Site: brandenburg
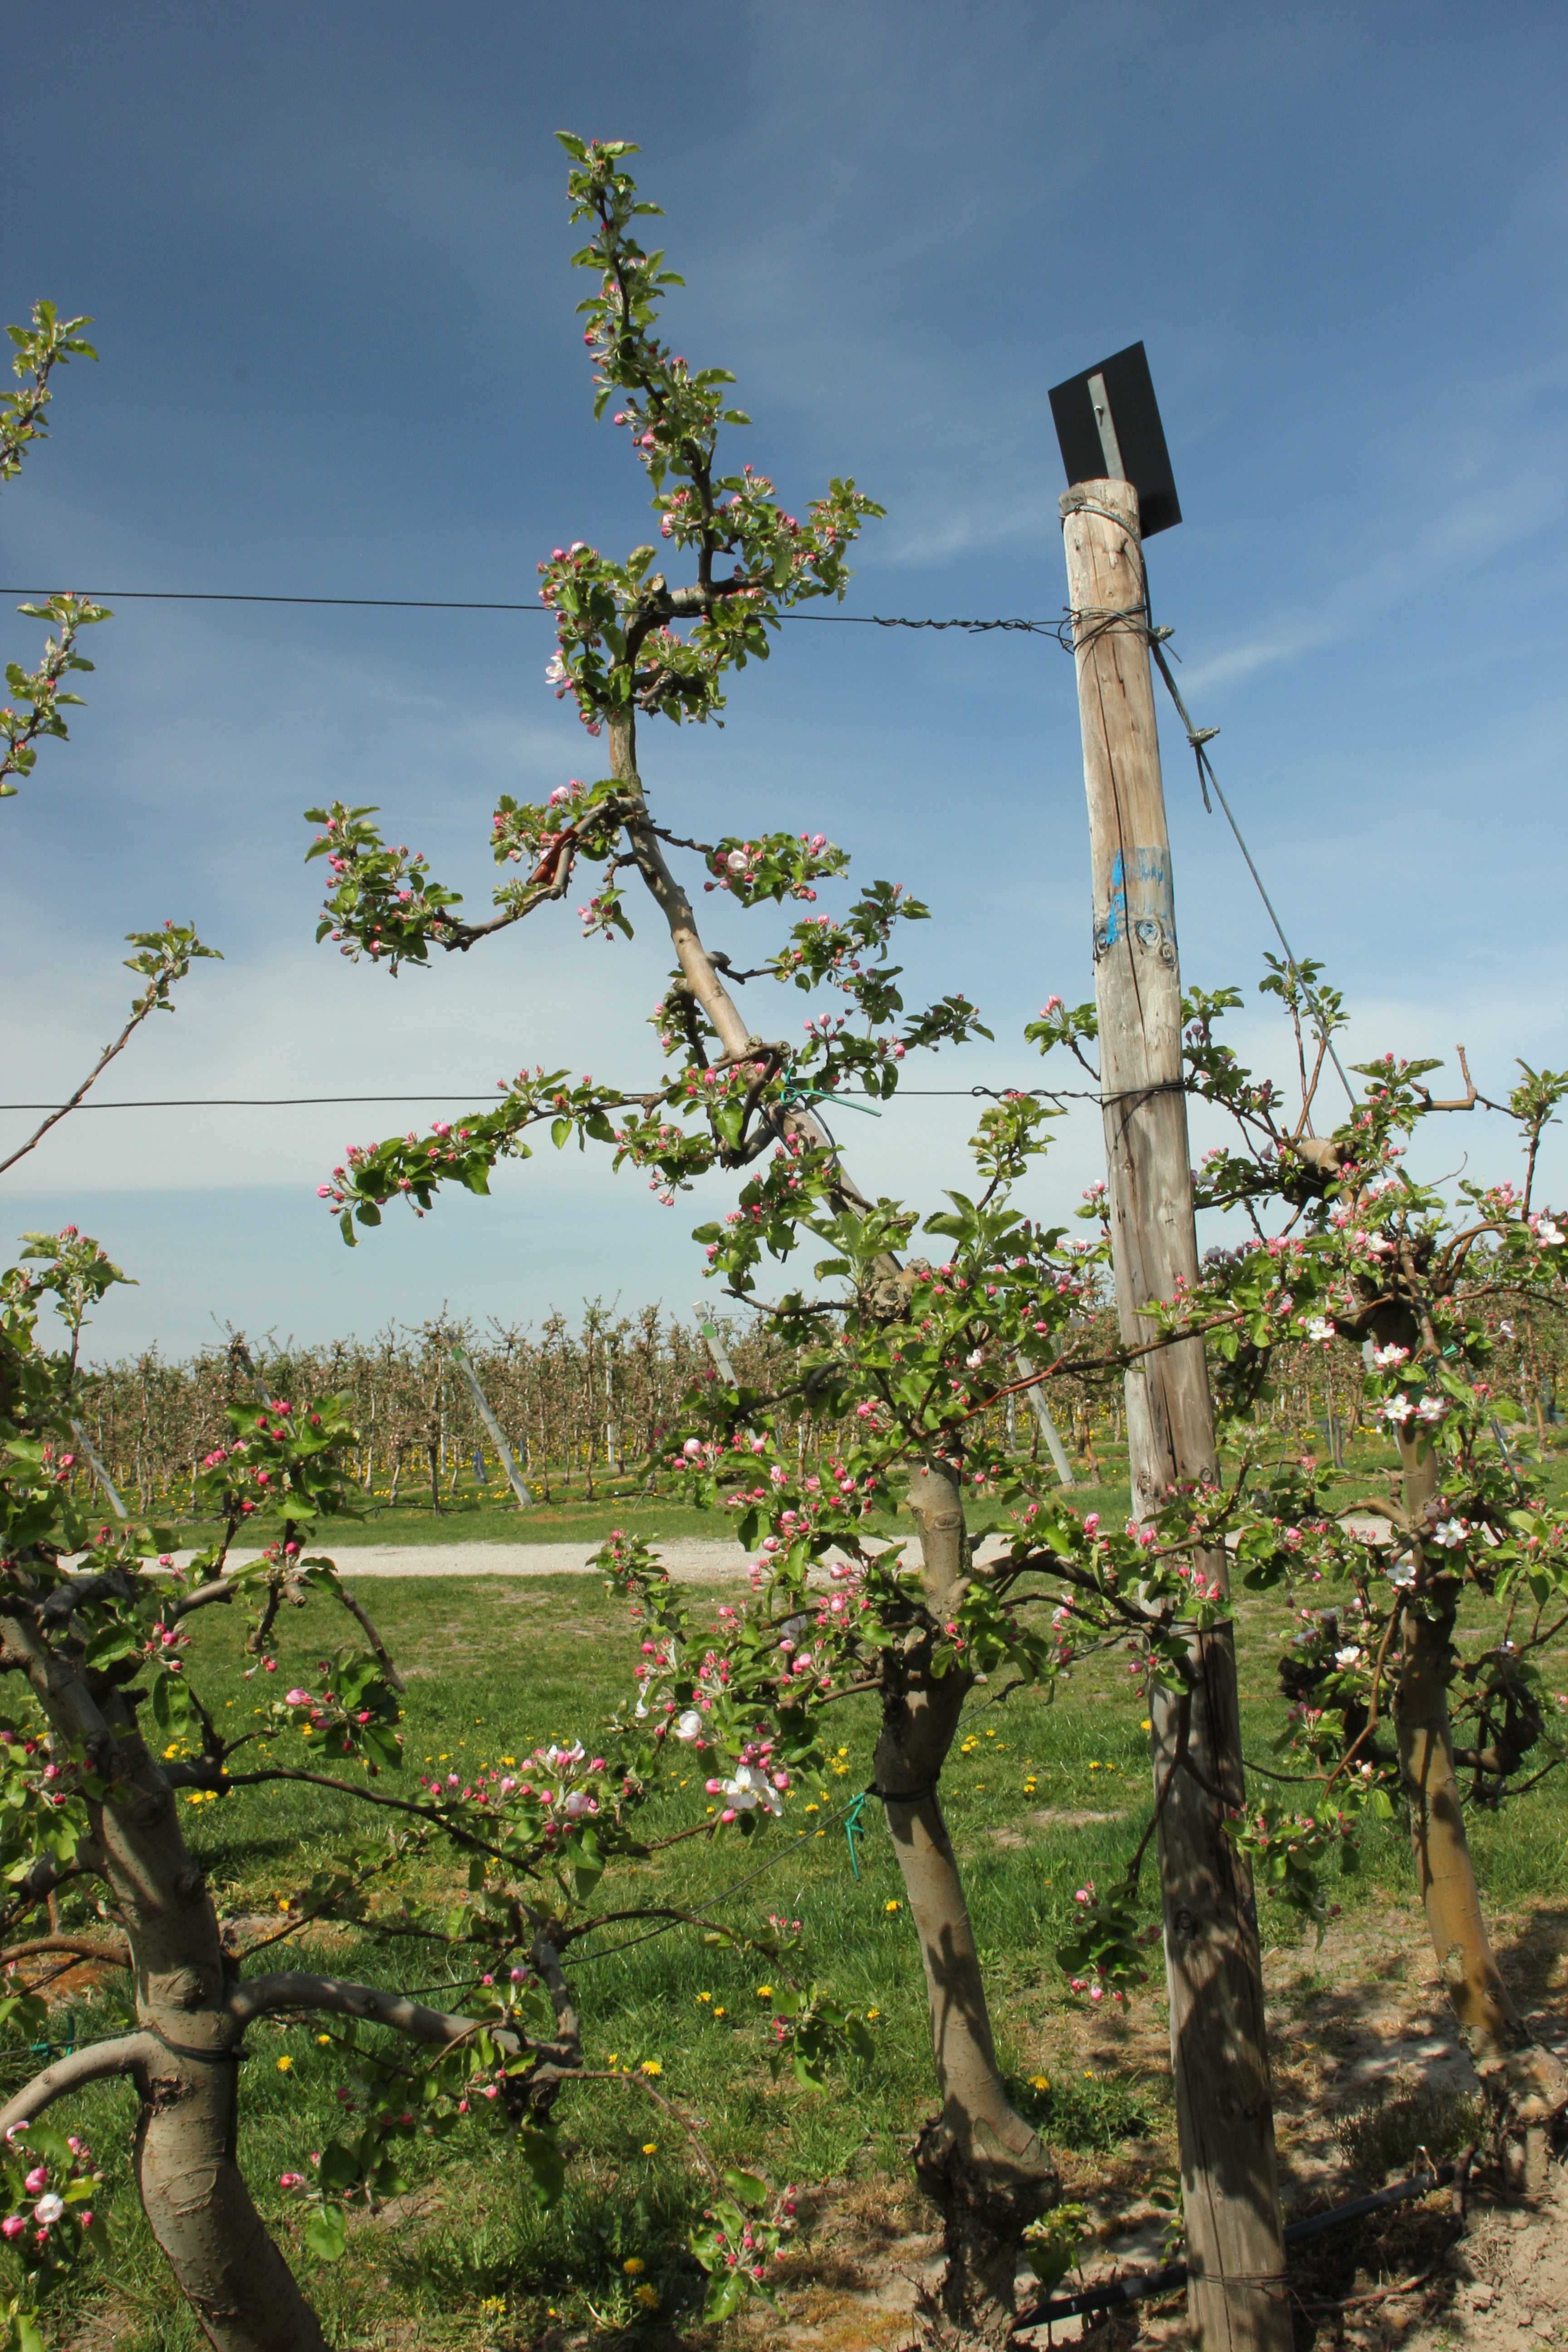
Growth stage (BBCH 57): Inflorescence emergence